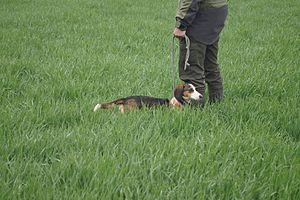
Le basset de Westphalie est une race de chiens originaire d'Allemagne. C'est un chien courant de type basset, réduction du brachet allemand, à la robe tricolore.